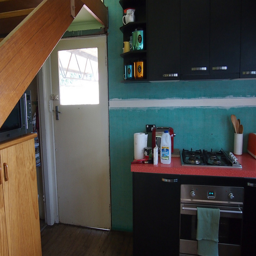
A small kitchen with a cluttered counter top.
Kitchen with blue walls, a stove, and a white door.
Do-it-yourself renovation is in progress in this kitchen.
The walls of a kitchen are painted an aqua color with a white stripe and the counter is red.
A white door in a kitchen with teal walls.